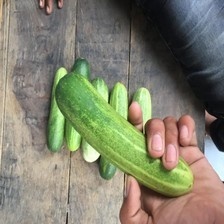
Label: cucumber